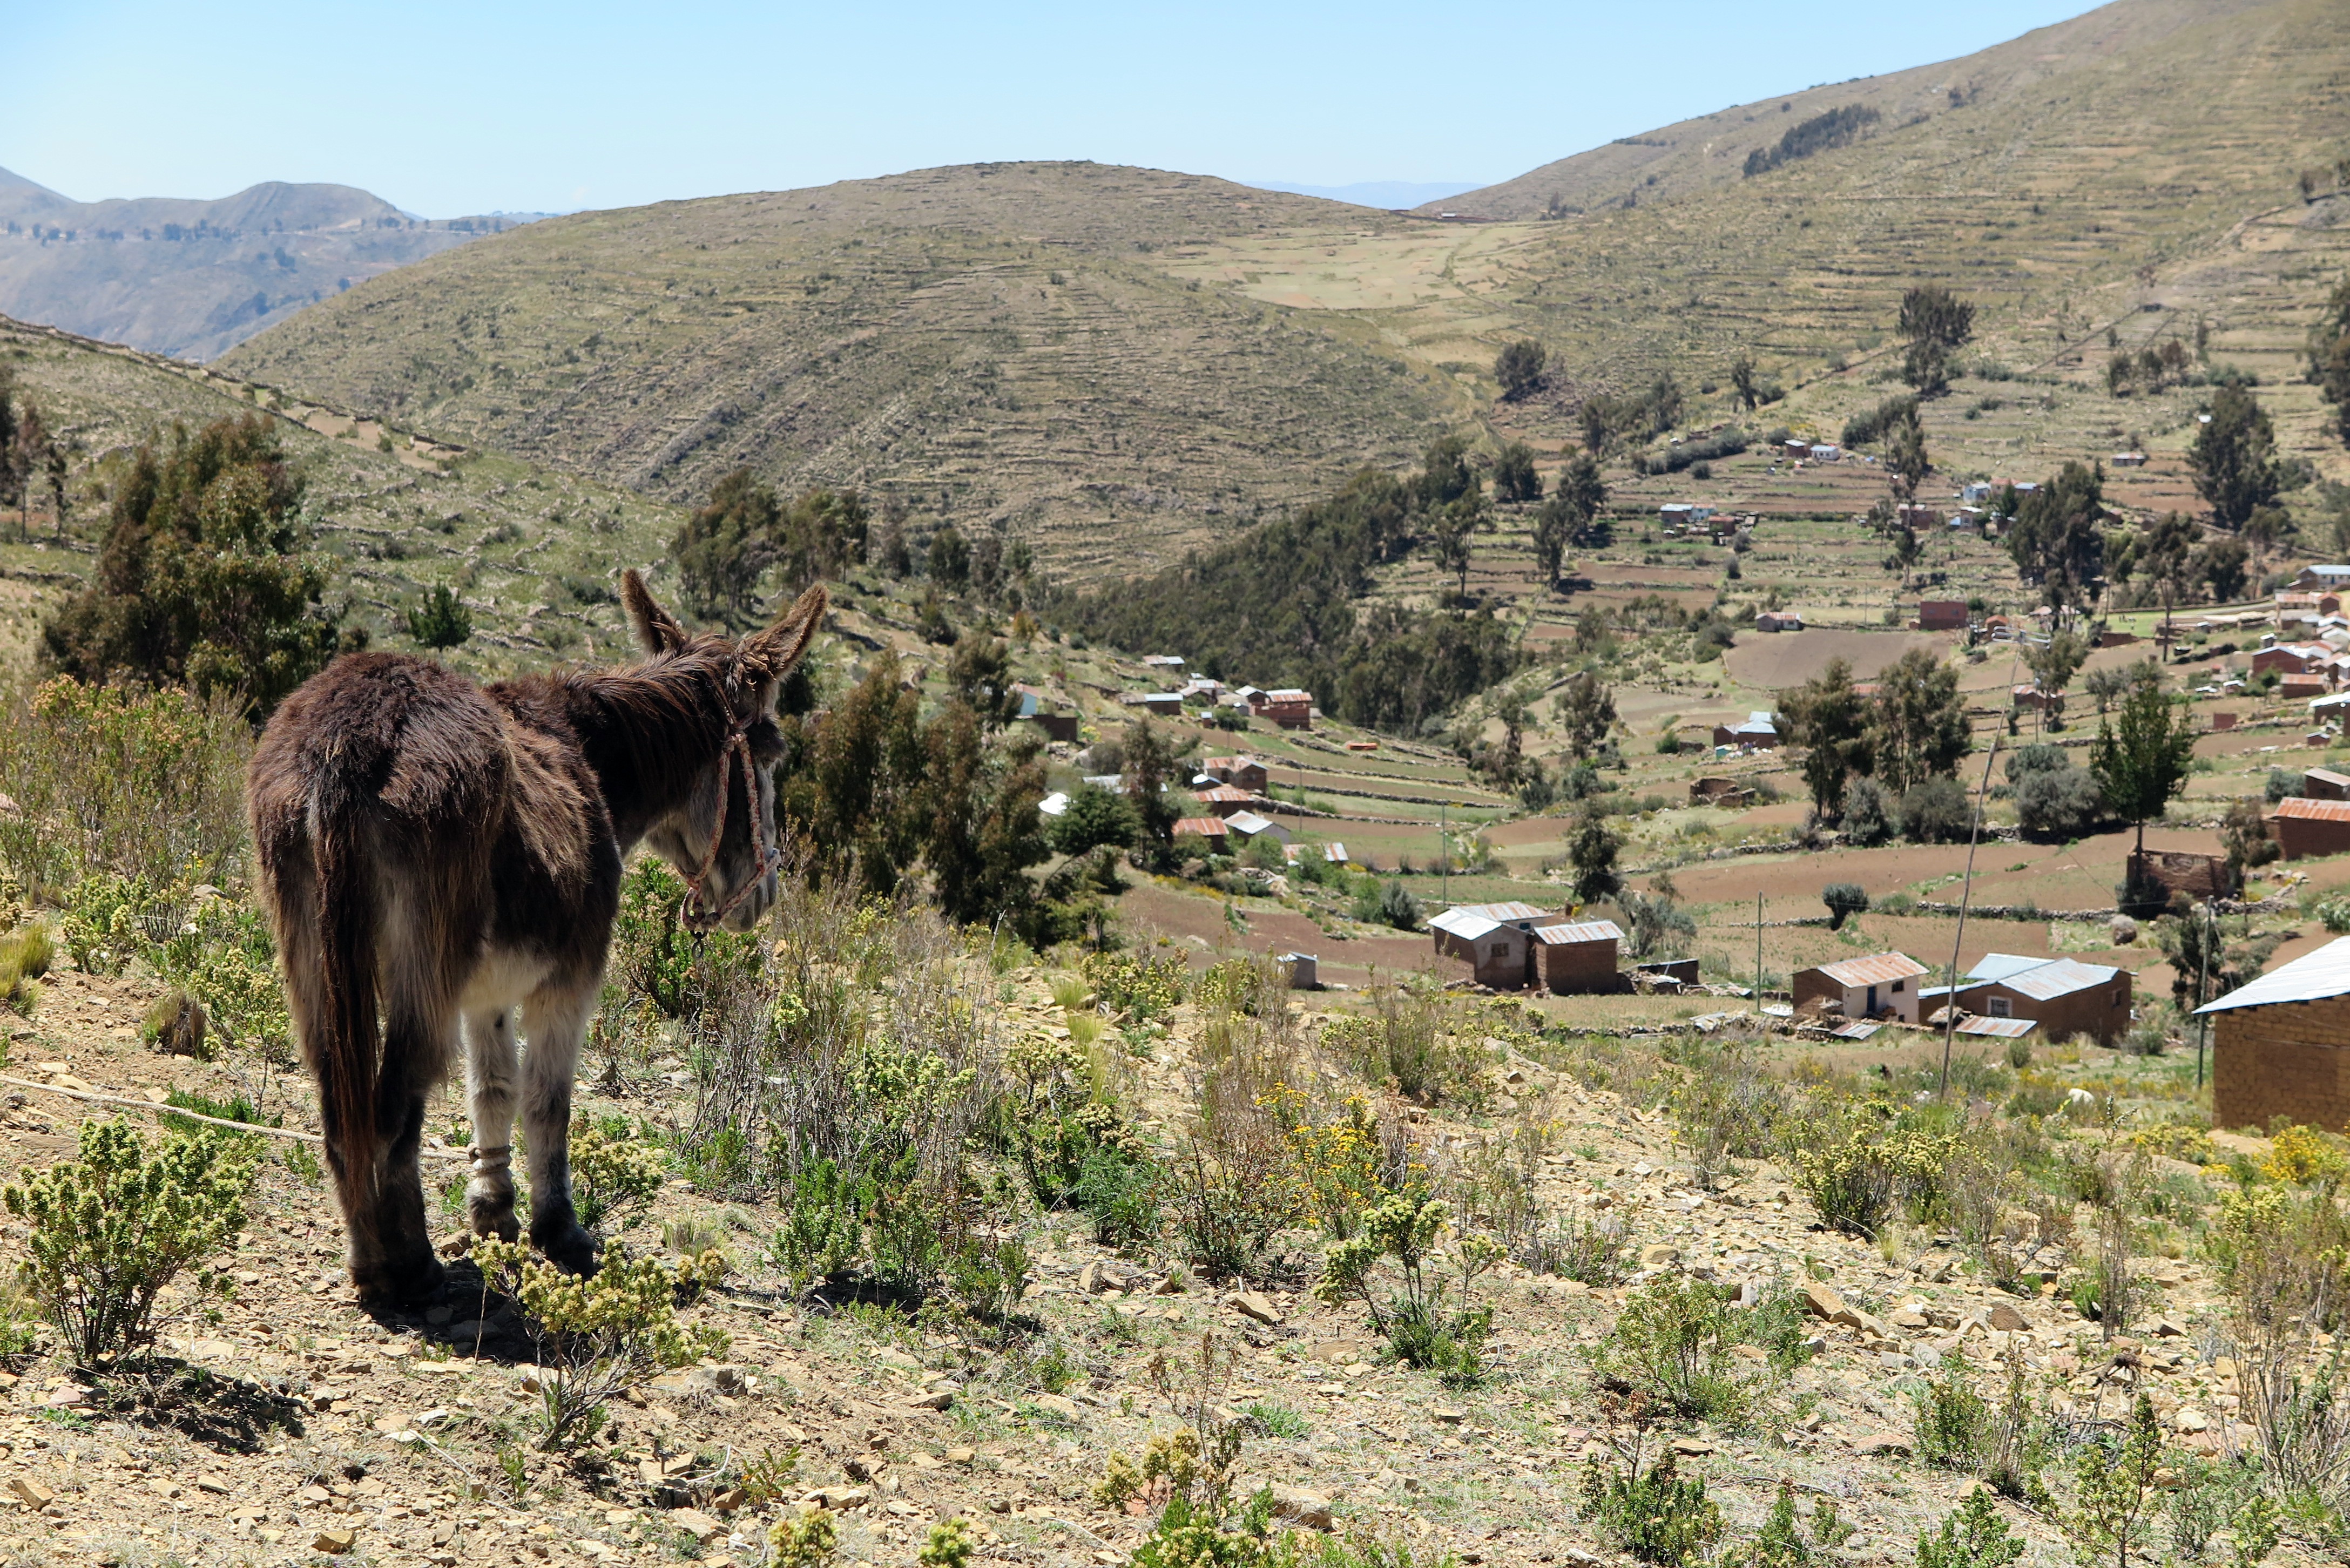
landscape, nature, wilderness, mountain, farm, valley, mountain range, travel, village, wildlife, rural, herd, high, scenic, pasture, agriculture, donkey, hills, fields, terrace, inca, scene, yak, bolivian, bolivia, rural area, titicaca, mountainous landforms, cattle like mammal, chisi